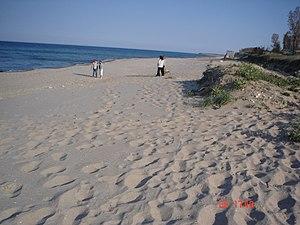
Chabla est une ville située dans le nord-est de la Bulgarie.
La commune de Chabla est située dans le nord-est de la Bulgarie.